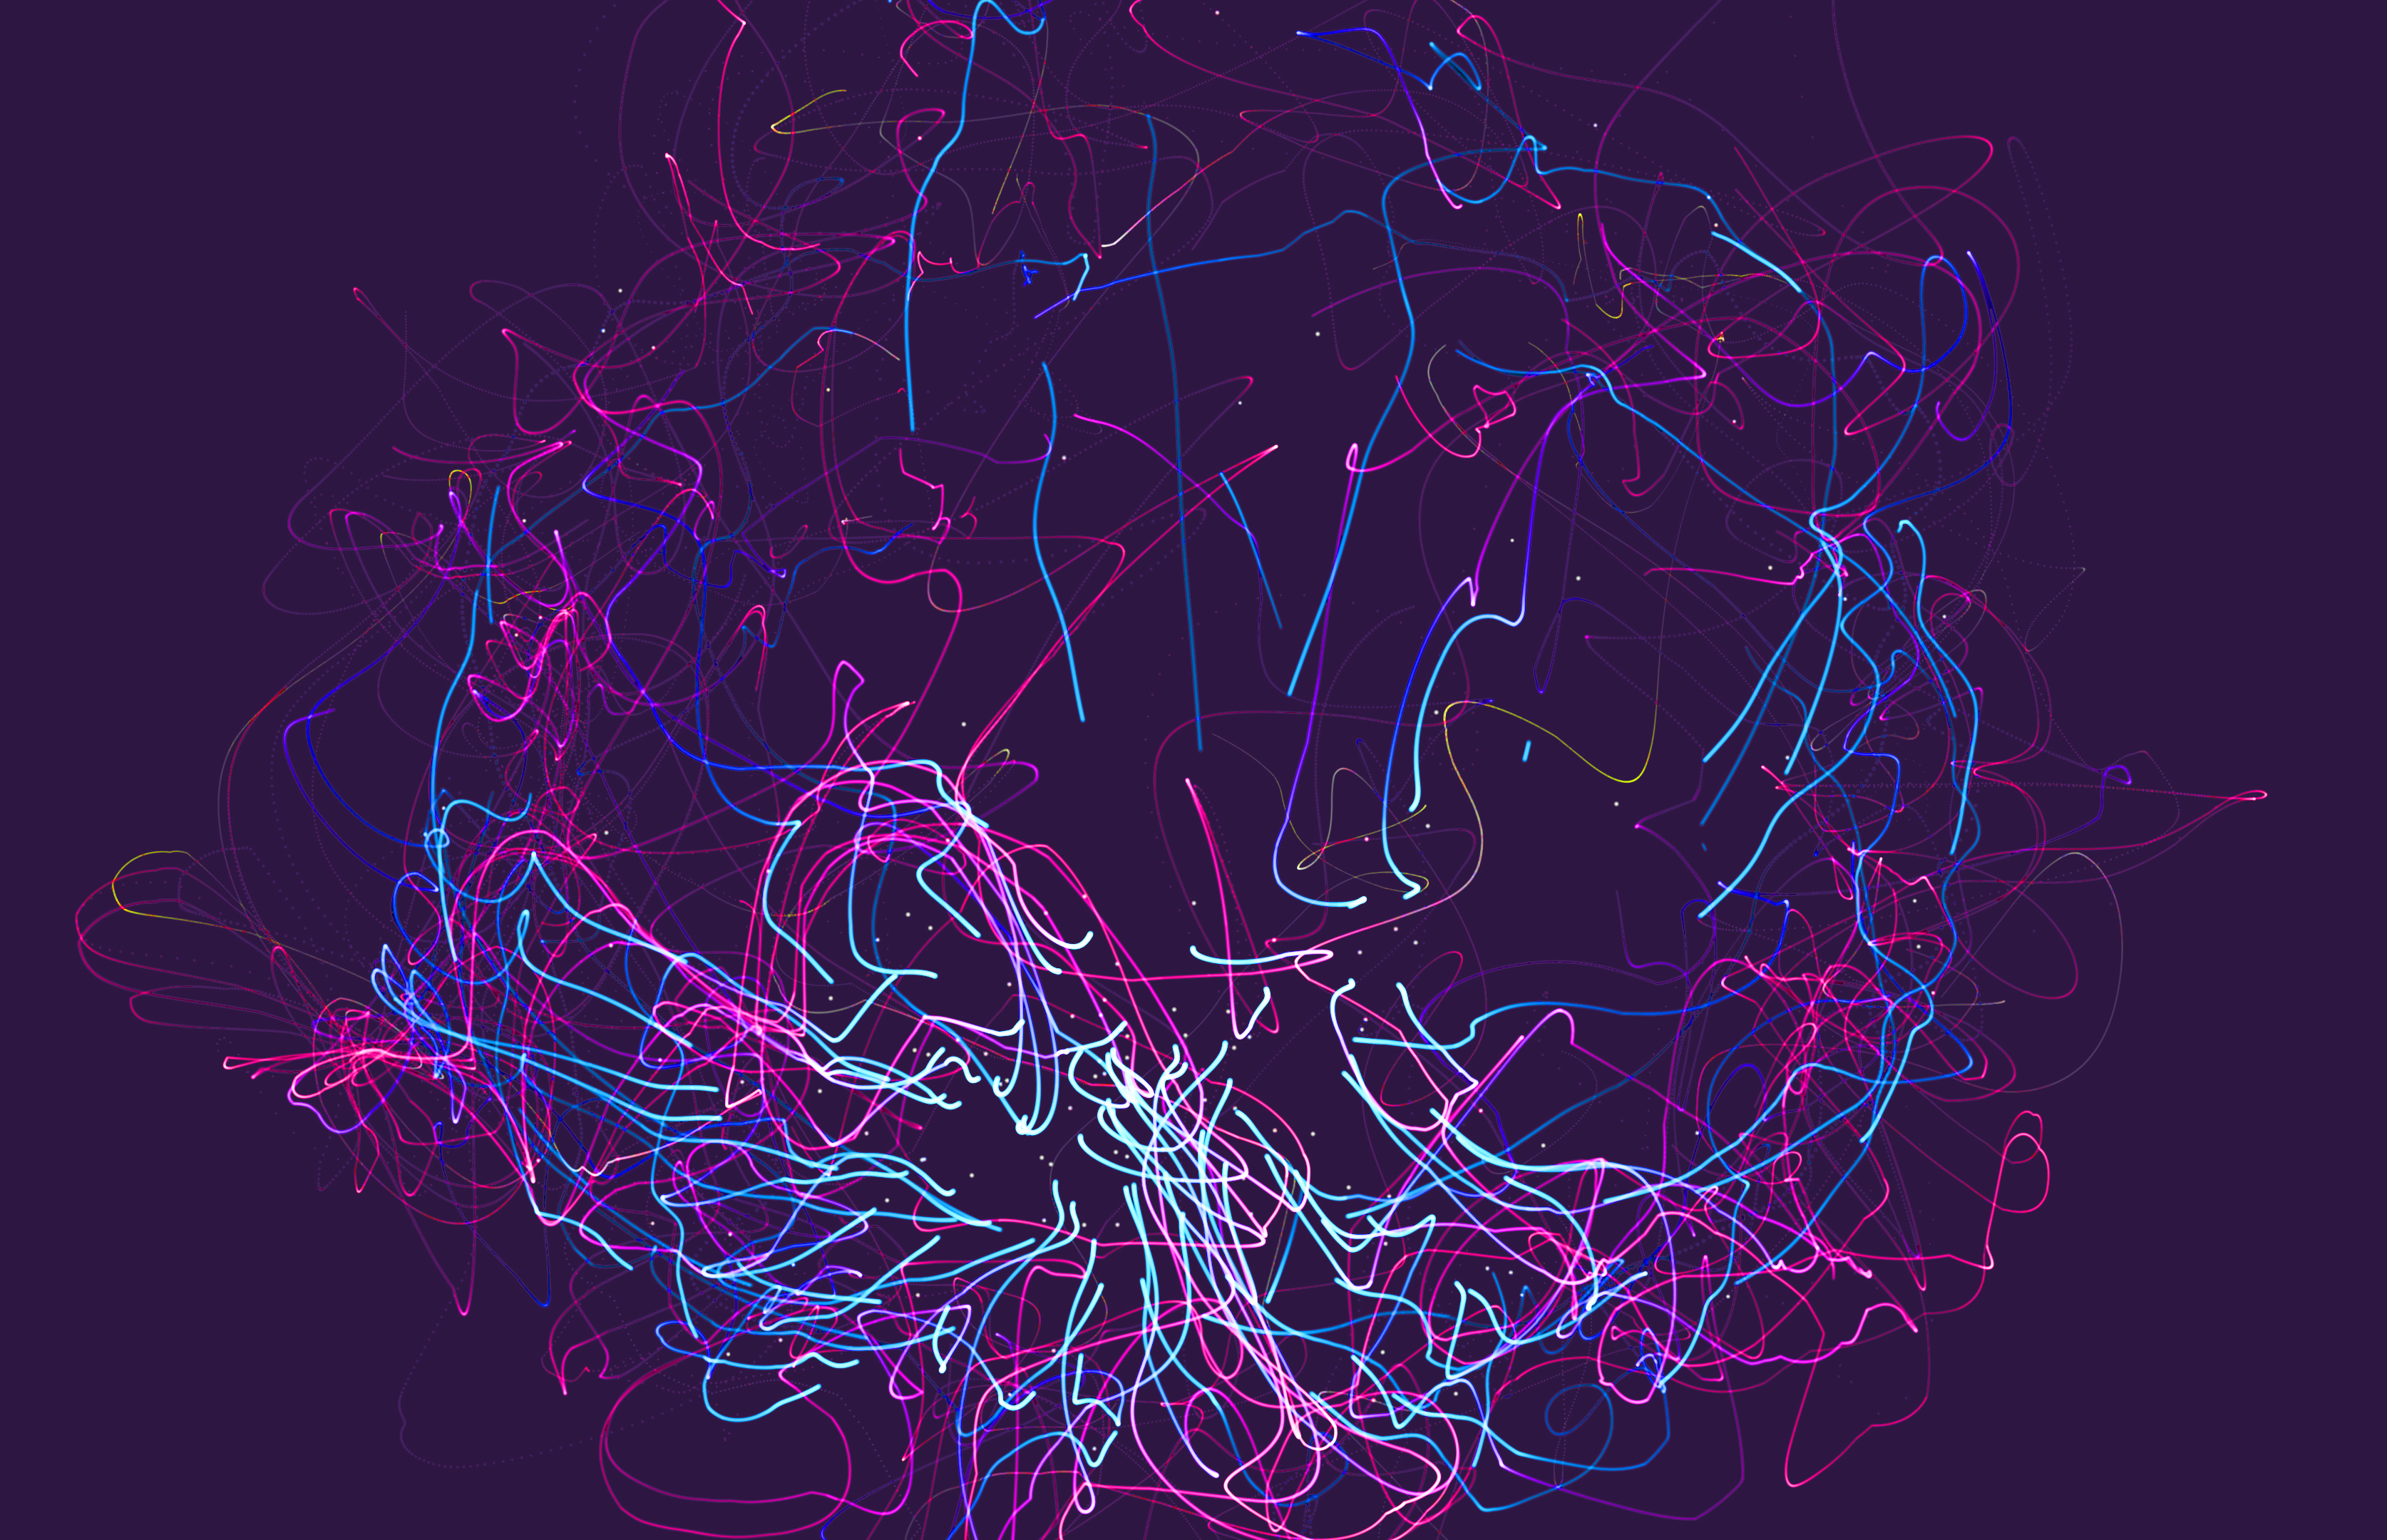
purple, violet, font, line, graphic design, magenta, illustration, electric blue, graphics, pattern, drawing, art